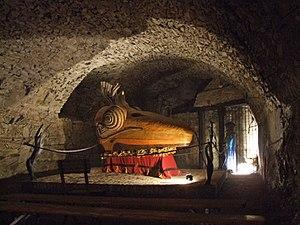
Lubo Kristek est un sculpteur, peintre et performer d’origine tchèque, qui a vécu dans l’Allemagne de l’Ouest à partir de 1968 jusqu’aux années 1990, une époque cruciale dans son évolution artistique.